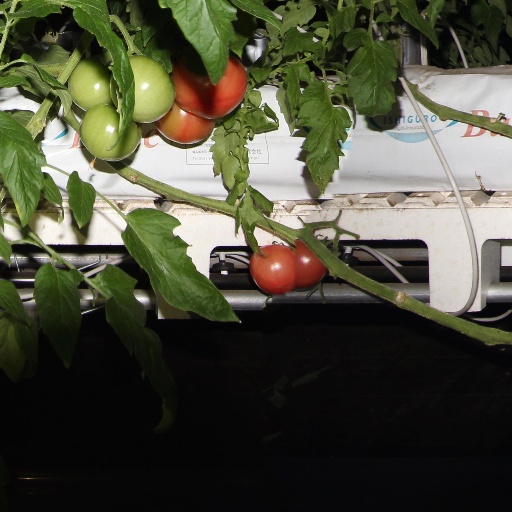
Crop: tomato